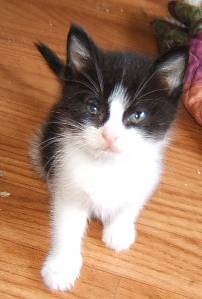
Label: cat